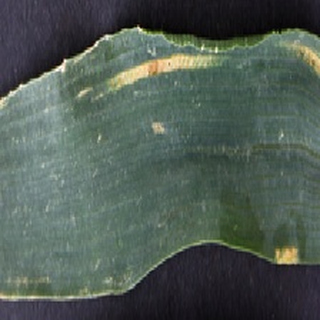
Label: wheat_yellow_rust